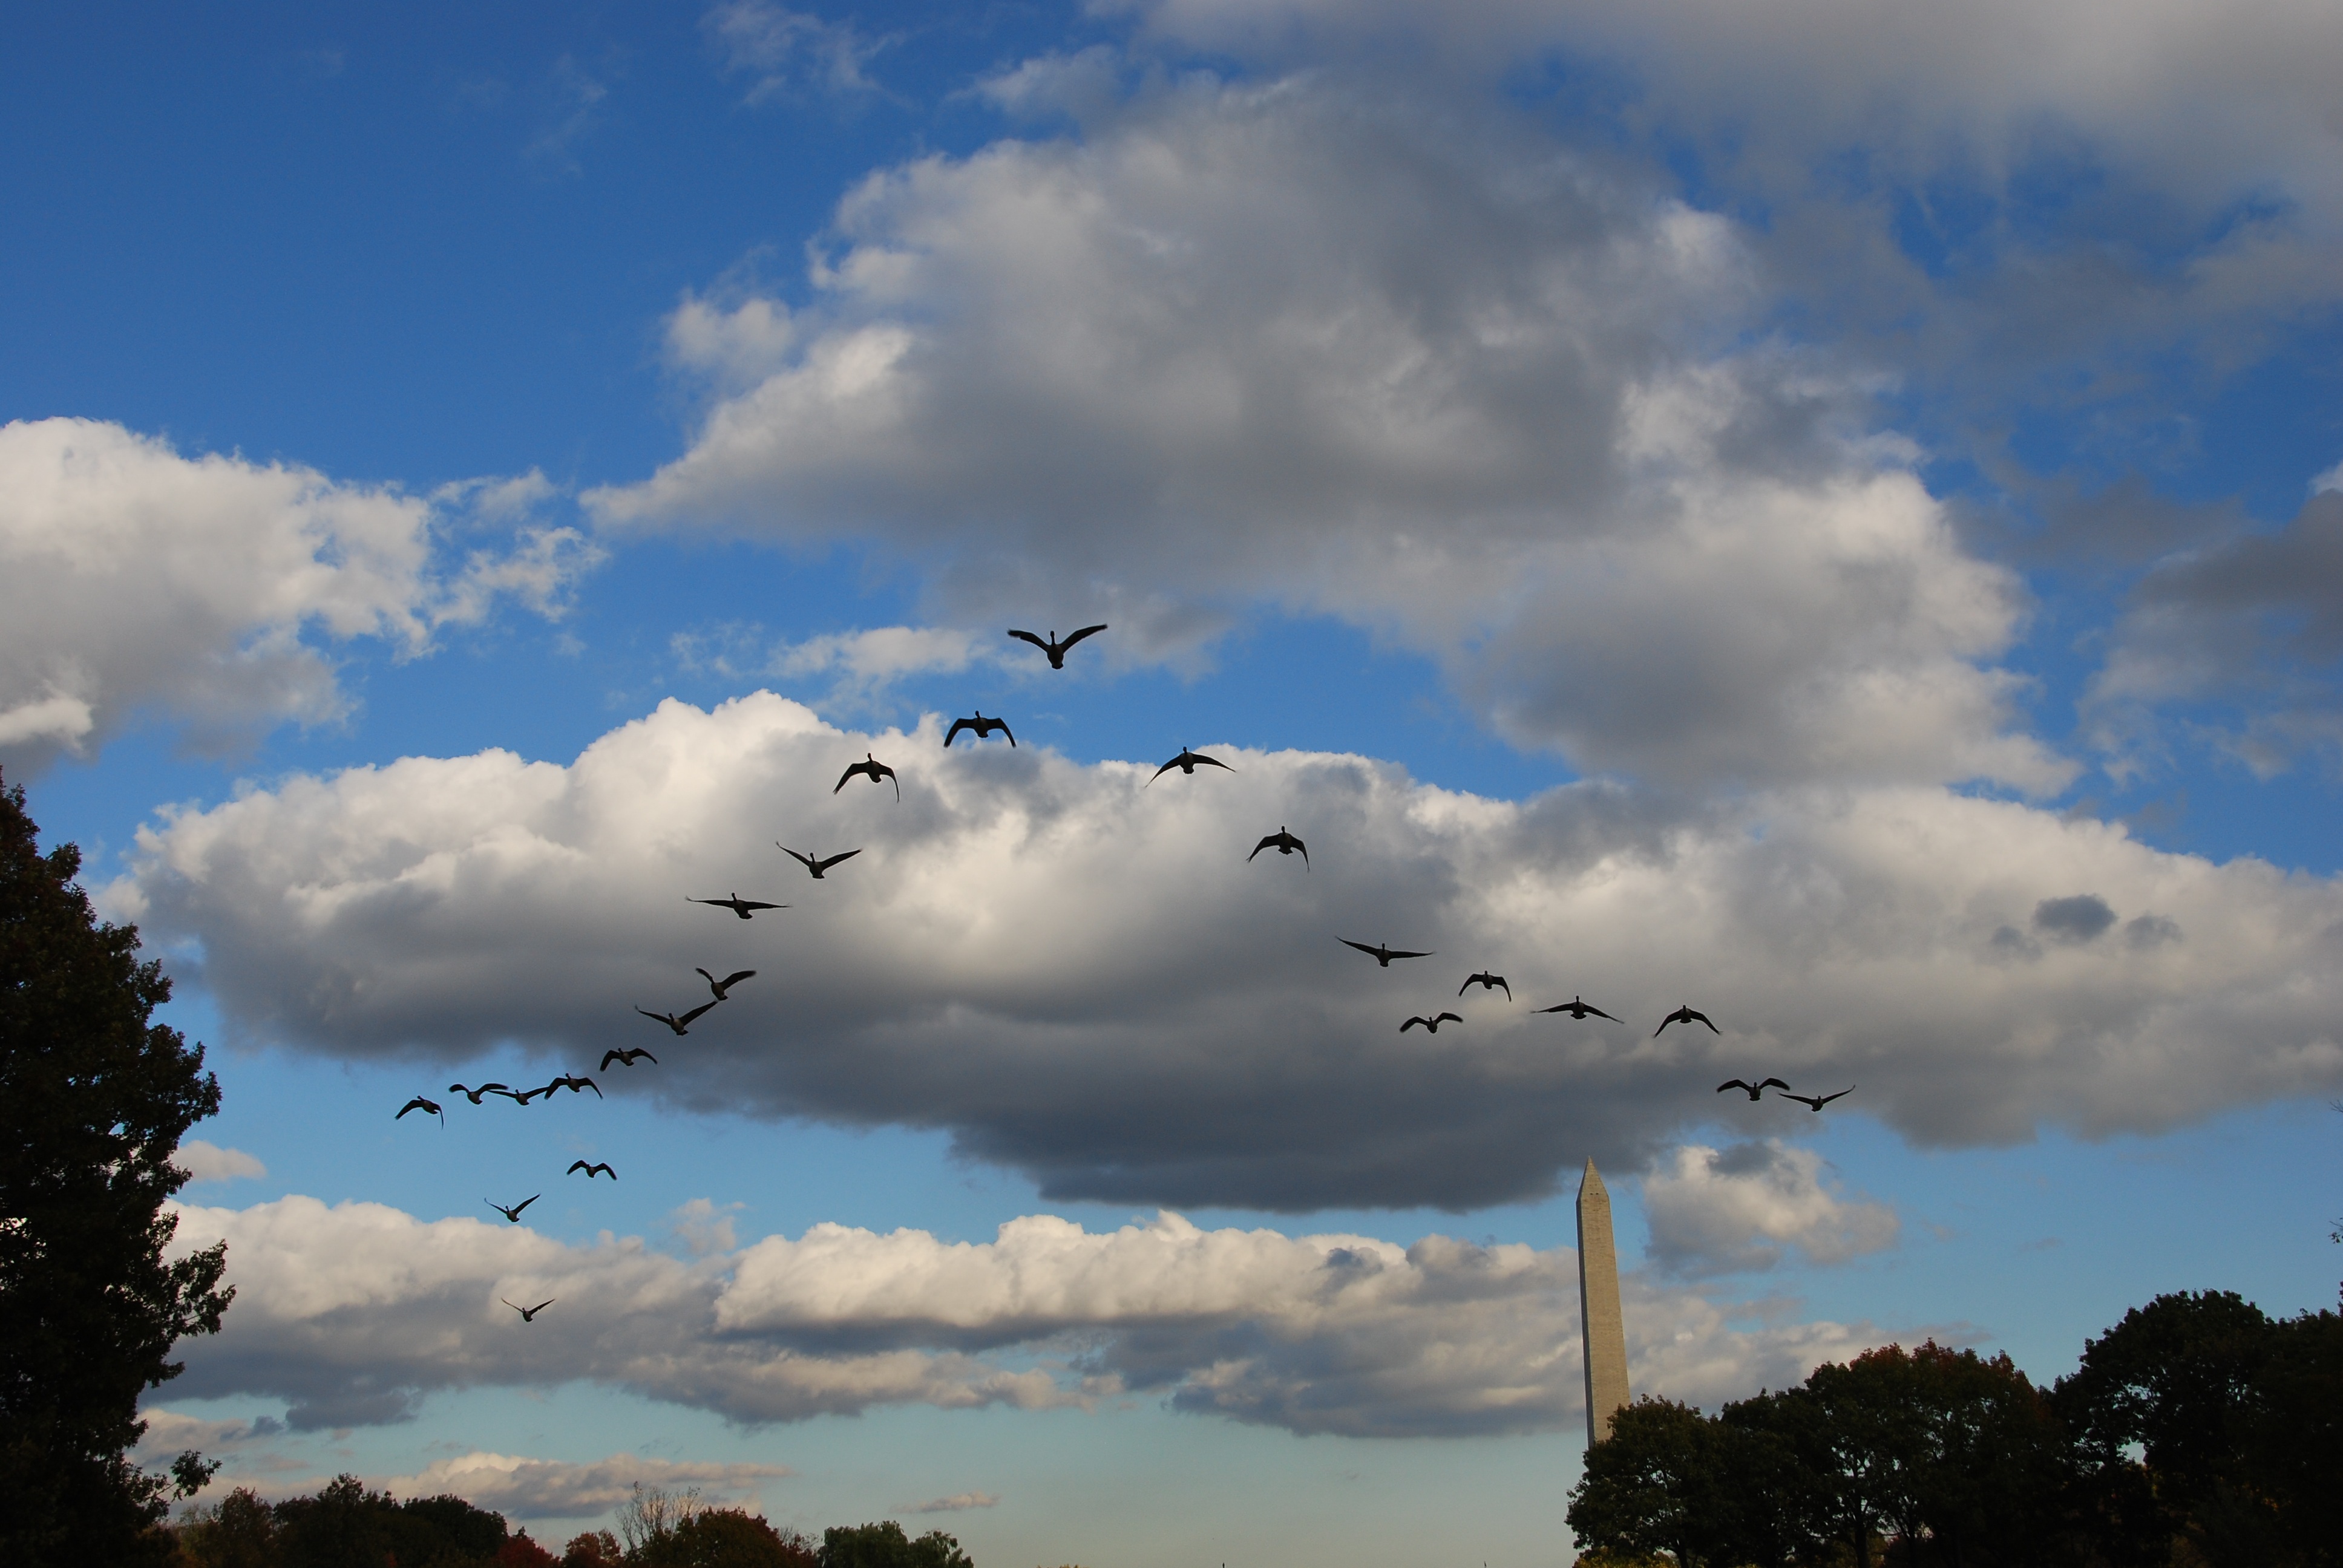
nature, bird, cloud, sky, wind, flock, dusk, flight, america, training, cumulus, washington, birds, obelisk, meteorological phenomenon, atmosphere of earth